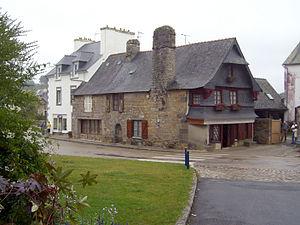
Le Faou est une commune du Finistère, dans la région administrative Bretagne. Elle abrite le siège du parc naturel régional d'Armorique dont elle est membre.